Jonathas de Jesus

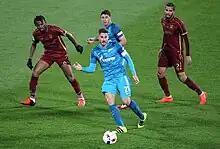
Jonathas (furthest right) playing against Zenit in September 2016

On 29 July 2016, Rubin Kazan reached an agreement with Real Sociedad for the transfer of Jonathas. The fee was reported as €7 million.